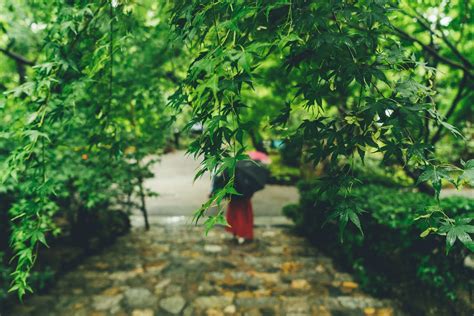
Weather: rain or strom